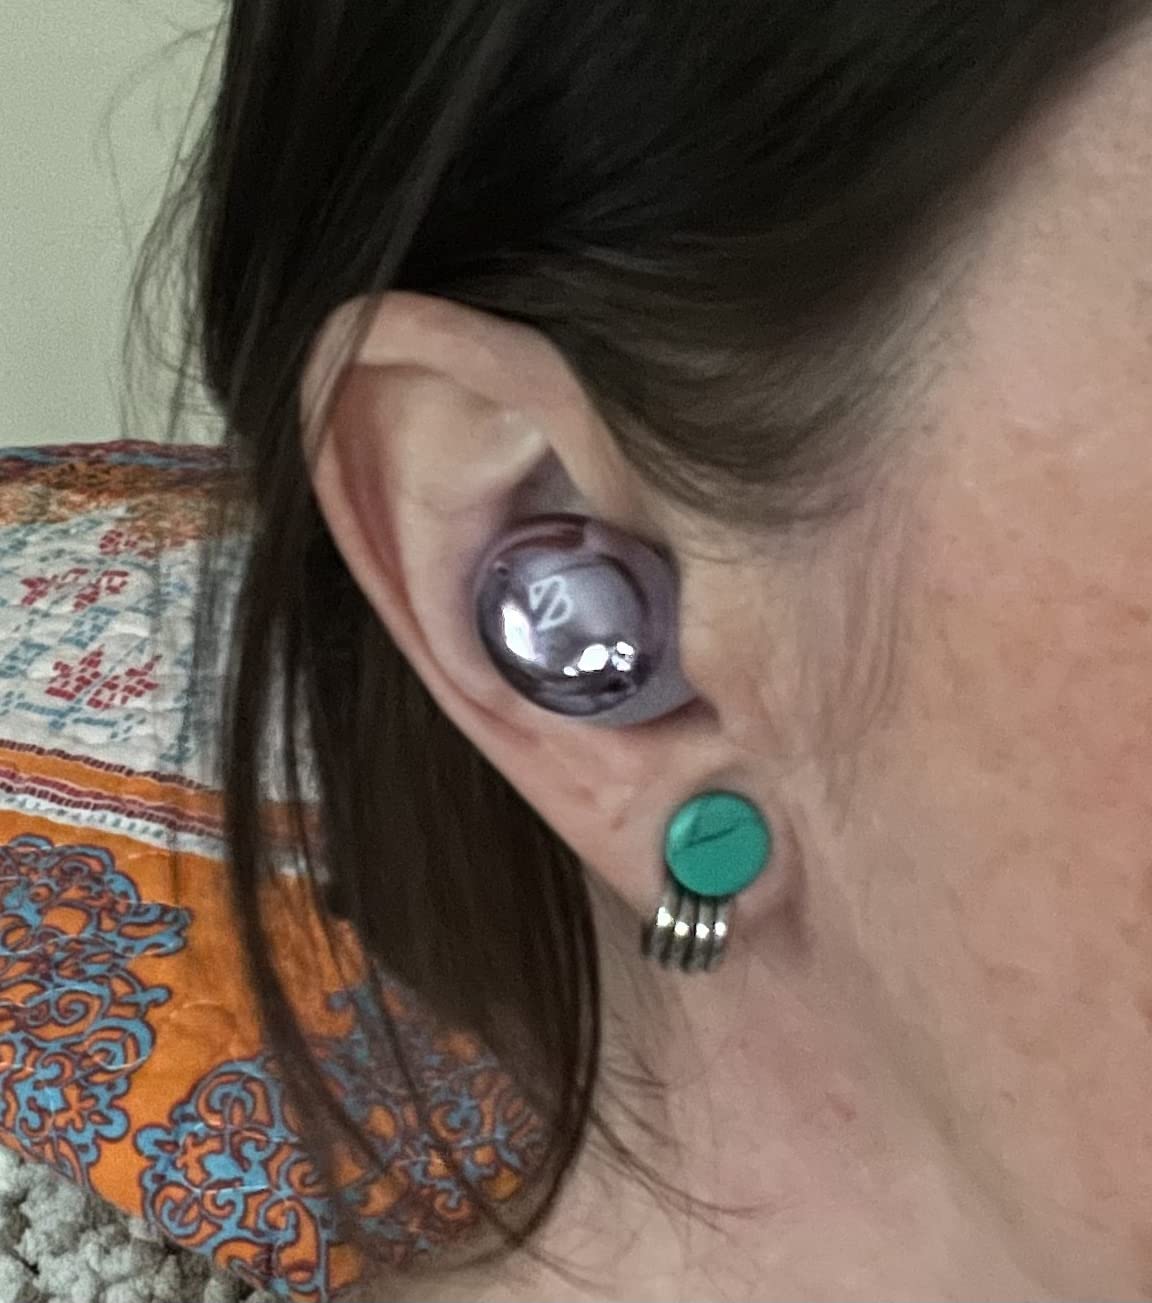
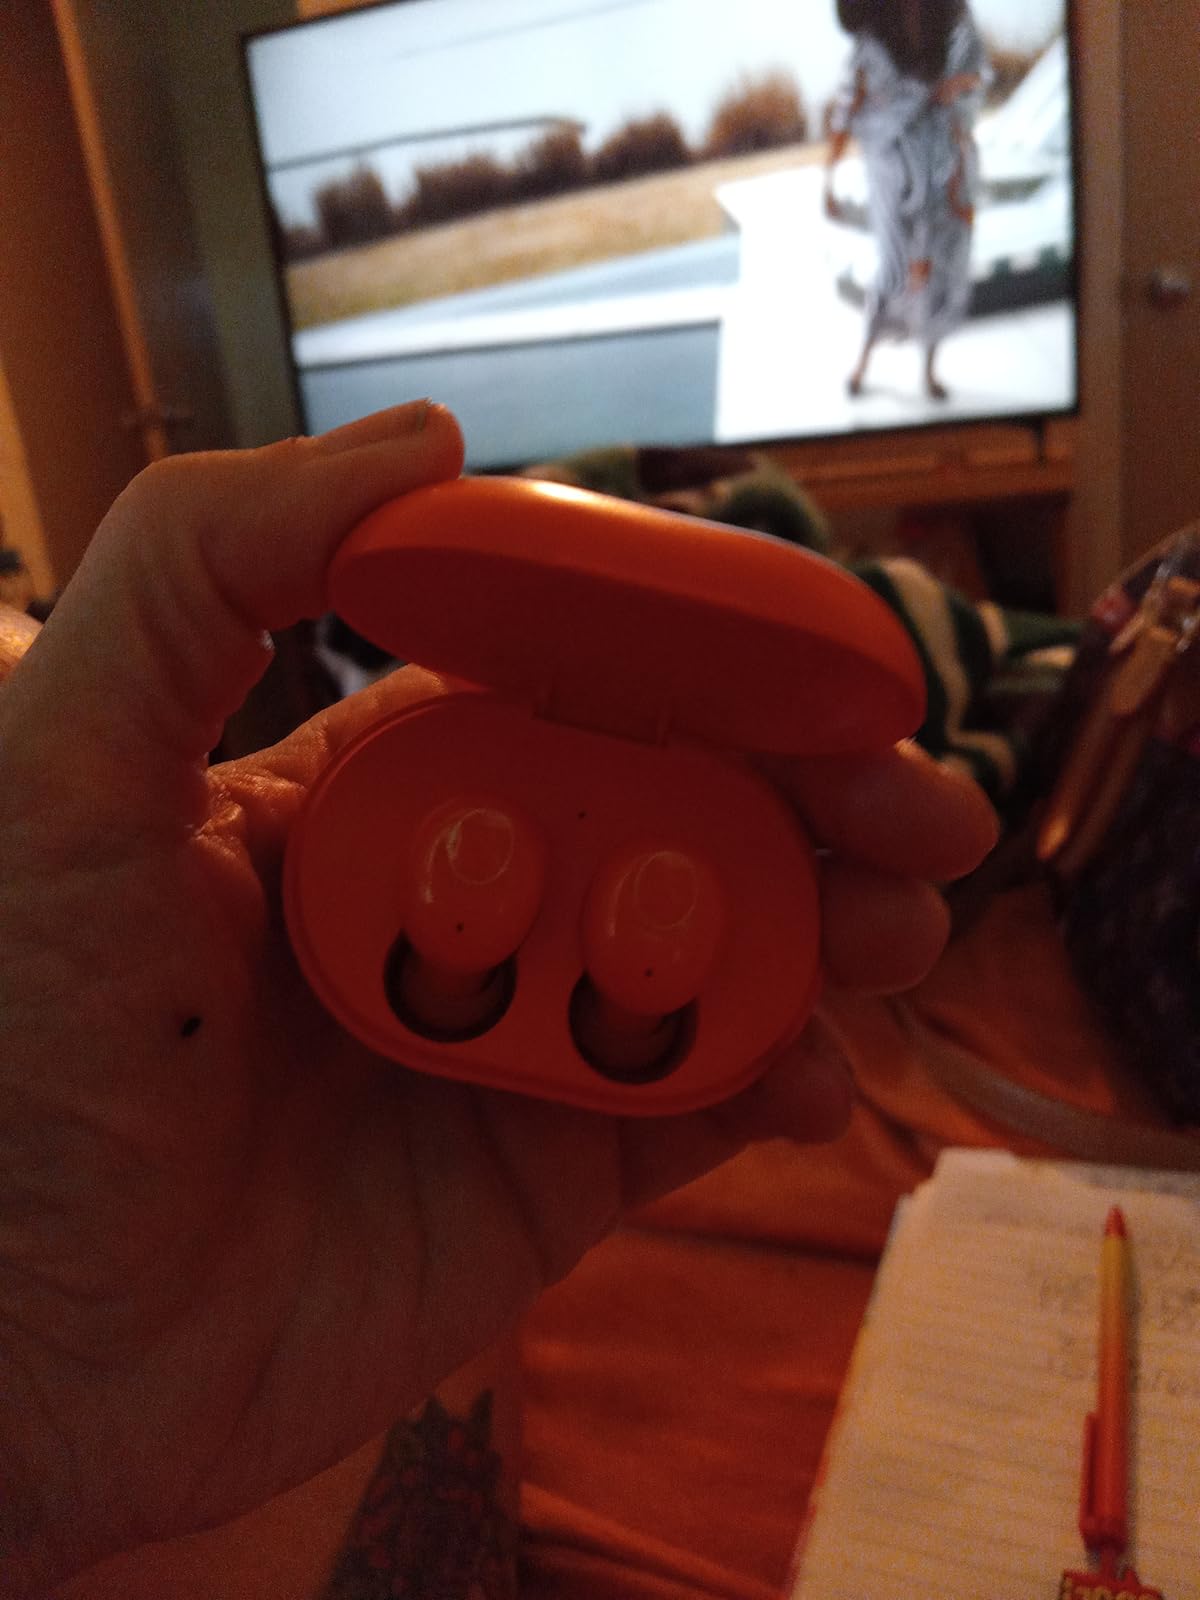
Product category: earbuds
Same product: no